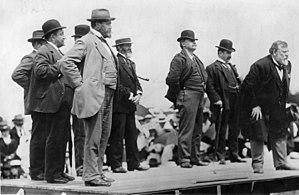
Richard John Seddon est un homme d'État néo-zélandais, quinzième Premier ministre de Nouvelle-Zélande du 27 avril 1893 à sa mort. Le « plus célèbre » premier ministre qu'ait connu le pays, il en « domine complètement » la vie politique à la fin du XIXᵉ siècle et au début du XXᵉ siècle. Ses treize ans à la tête de la Nouvelle-Zélande, rendus possibles par cinq victoires électorales consécutives, constituent un record inégalé. Initiateur de réformes sociales inédites dans l'Empire britannique, et par ailleurs fervent impérialiste, il améliore les conditions de vie et de travail des ouvriers, met en place les premières pensions de vieillesse, et établit un arbitrage des conflits sociaux qui favorise le plus souvent les employés. C'est le gouvernement Seddon qui, en 1893, fait de la Nouvelle-Zélande le premier pays au monde à accorder le droit de vote aux femmes - certes non sans hésitation. Enfin, c'est le gouvernement Seddon qui, avec l'accord du Royaume-Uni, établit les premières possessions coloniales de la Nouvelle-Zélande dans l'océan Pacifique, en annexant les îles Cook et Niue en 1901.